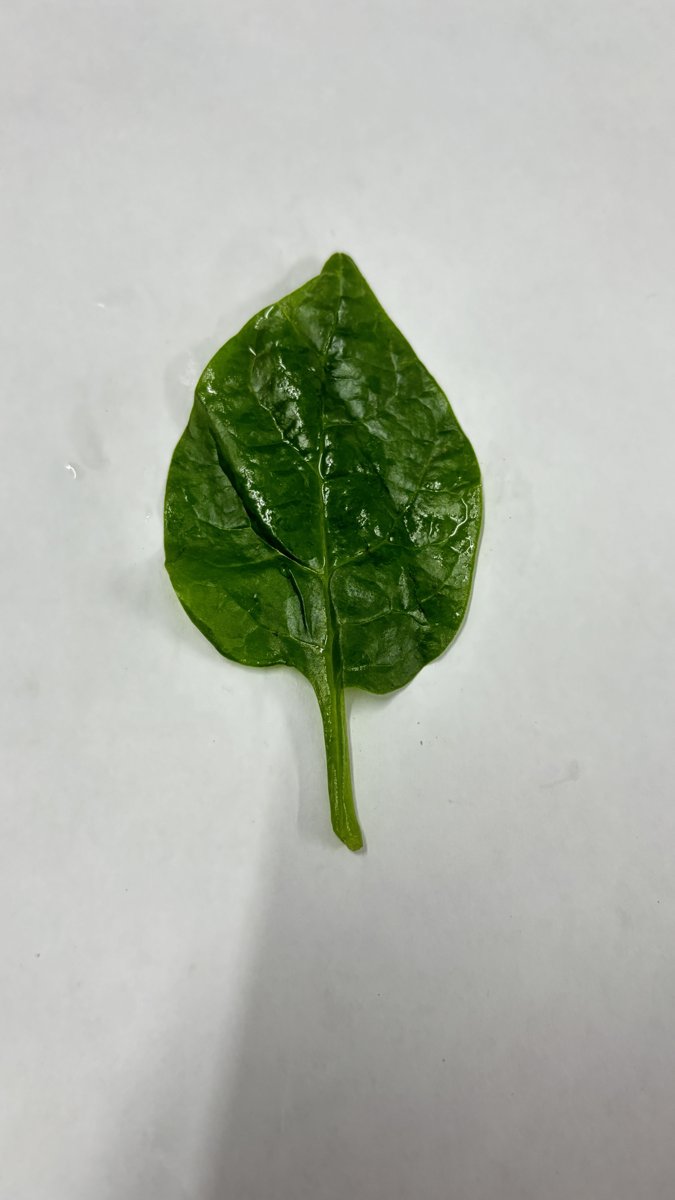
Label: Healthy-Leaf